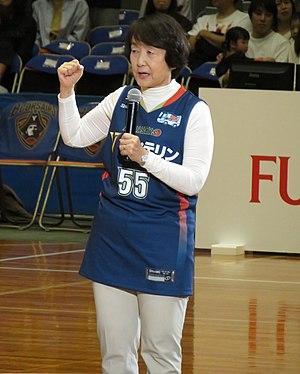
Fumiko Hayashi est une femme politique japonaise née le 4 mai 1946 et l'actuelle maire de la ville de Yokohama, la capitale de la préfecture de Kanagawa. C'est la première femme à obtenir le poste de maire de cette ville. Elle a également eu une carrière de femme d'affaires, ayant notamment été la présidente de BMW Tokyo, de Nissan Tokyo et la présidente de Daiei, la plus grande chaîne de supermarchés au Japon.